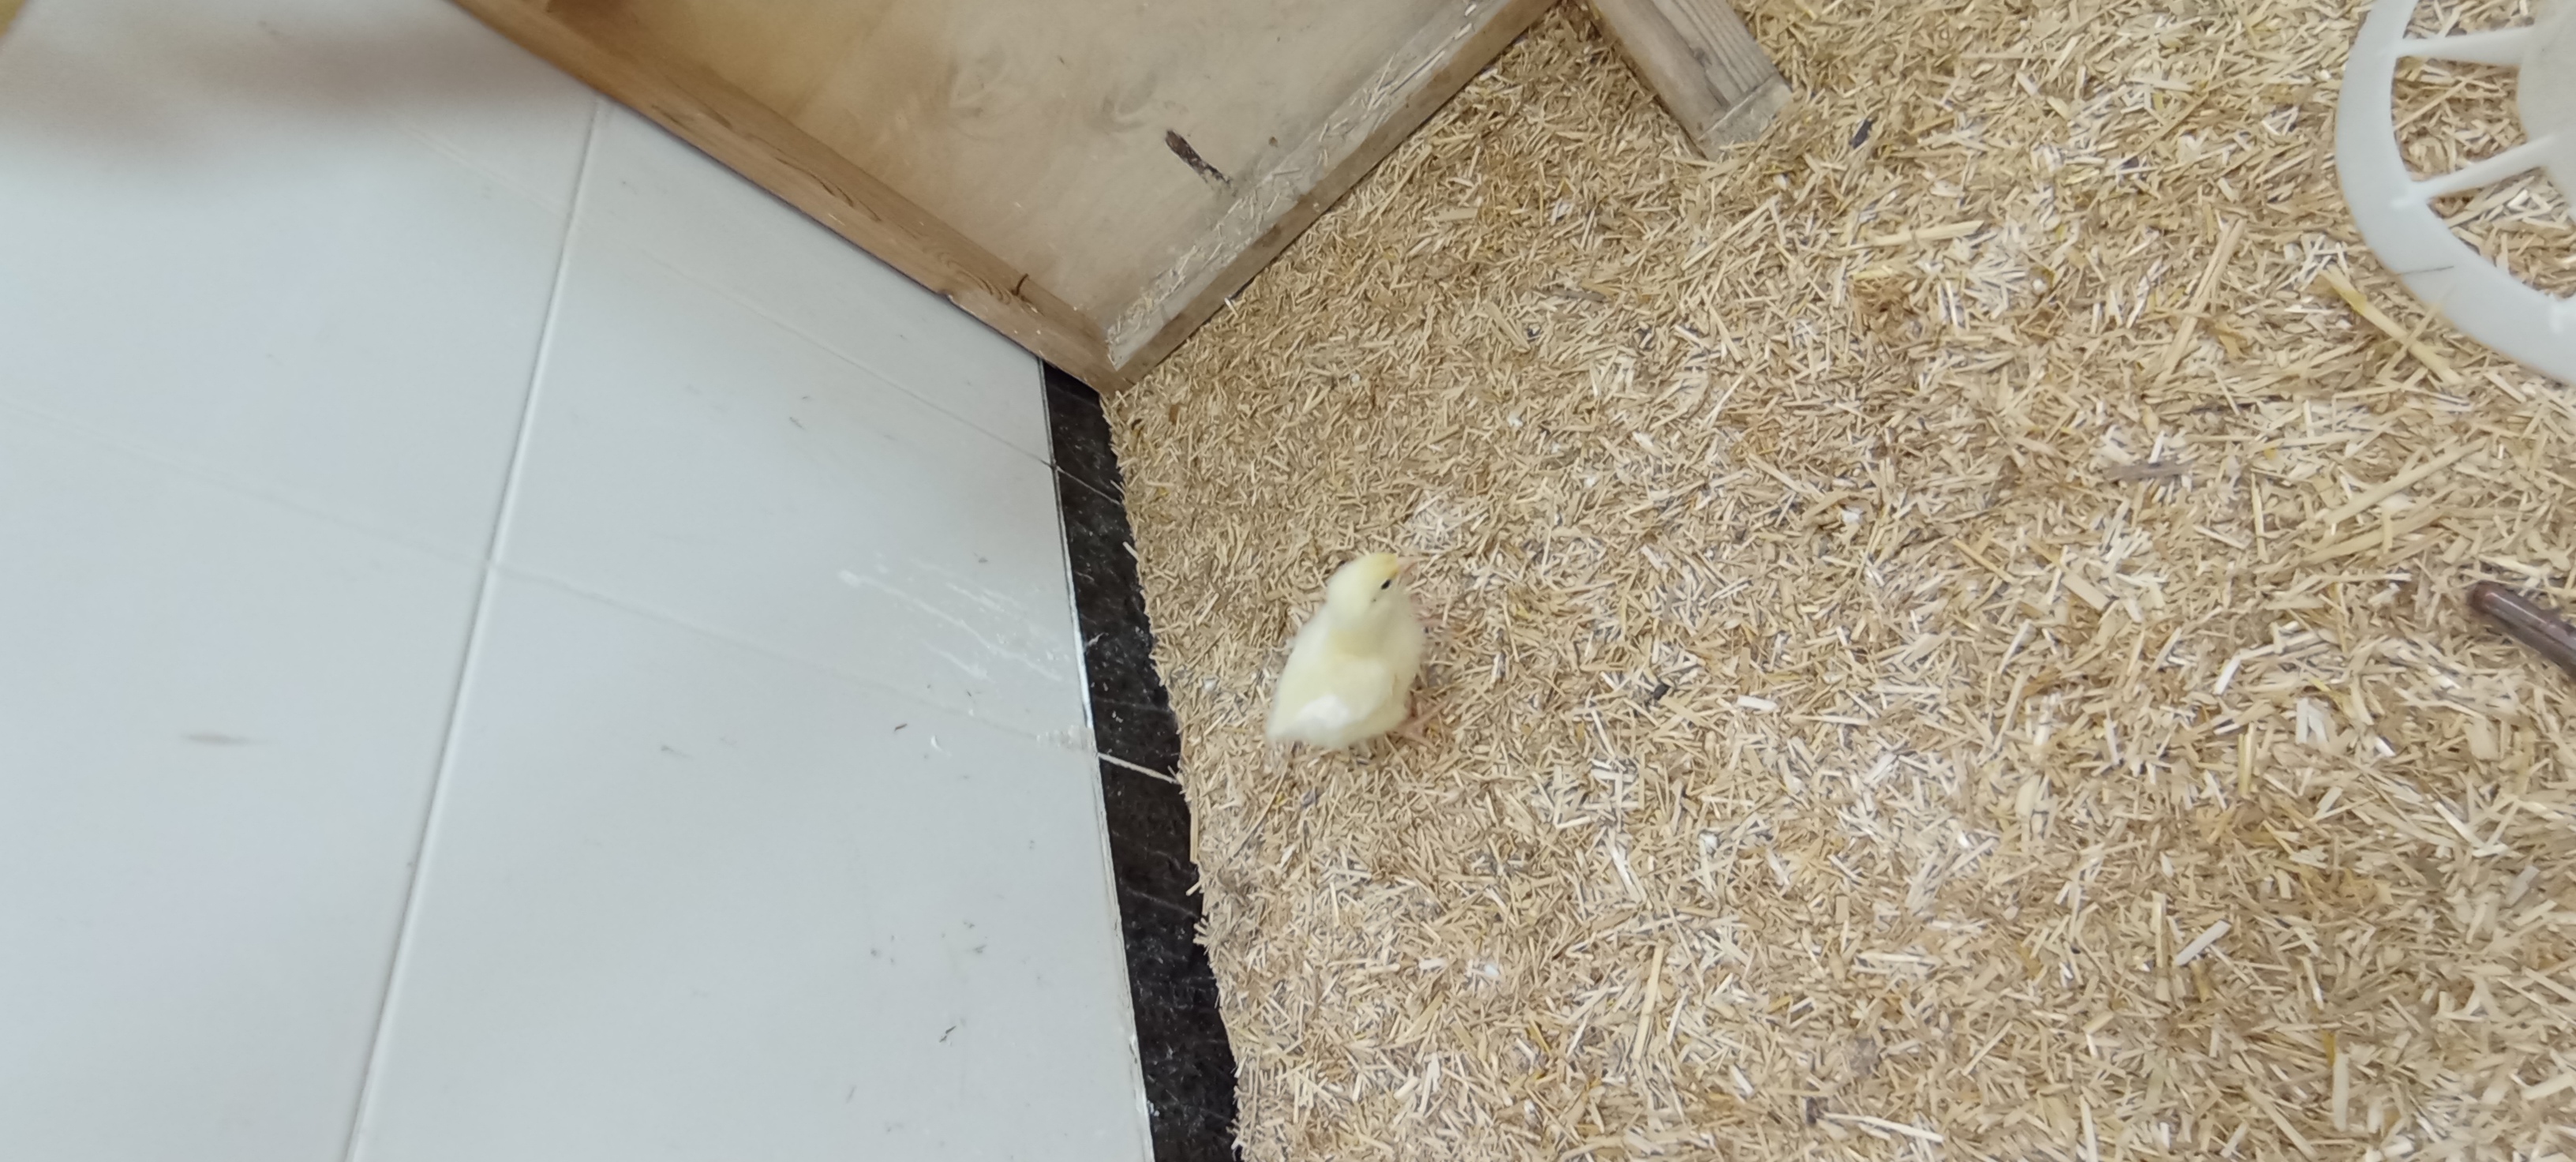
Weight: 120 g